Oakland Oaks (PCL)

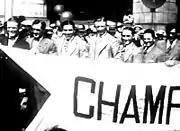
1927 Oakland Oaks champions

The 1948 Oaks were nicknamed the "Nine Old Men" in that many of the star players were older veterans, including Ernie Lombardi, Billy Raimondi, Cookie Lavagetto, Nick Etten and Catfish Metkovich. There were younger players on the team as well, including rookie second baseman Billy Martin. Rooming with Martin and playing shortstop was Artie Wilson, the first black player on the Oaks since Jimmy Claxton was fired. Wilson won the PCL batting title with a .348 average and also led in stolen bases with 47. In 1950, he led the PCL in runs with 168 and hits with 264, helping the Oaks to the 1950 PCL championship.